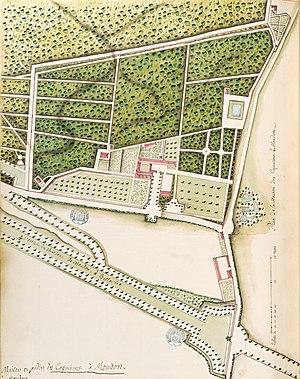
Plan du couvent des Capucins, milieu du XVIIIe siècle. Bibliothèque Mazarine.
Le couvent des Capucins de Meudon est un couvent français aujourd'hui disparu. Il a donné son nom à la rue des Capucins de Meudon dans le département des Hauts-de-Seine.